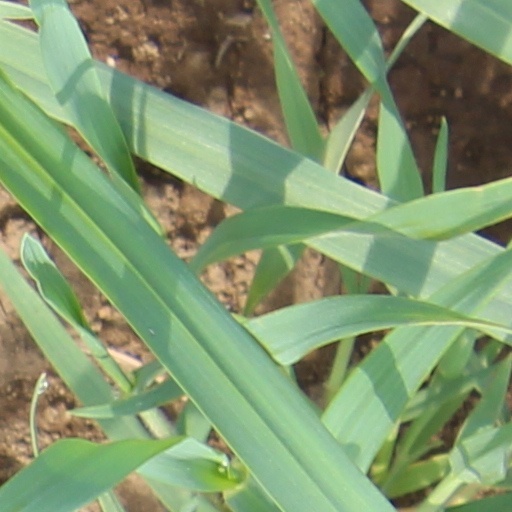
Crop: wheat